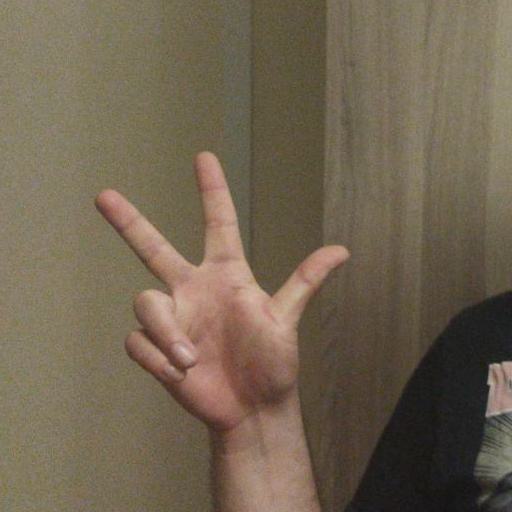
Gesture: three2